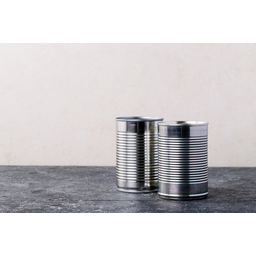
Label: metal